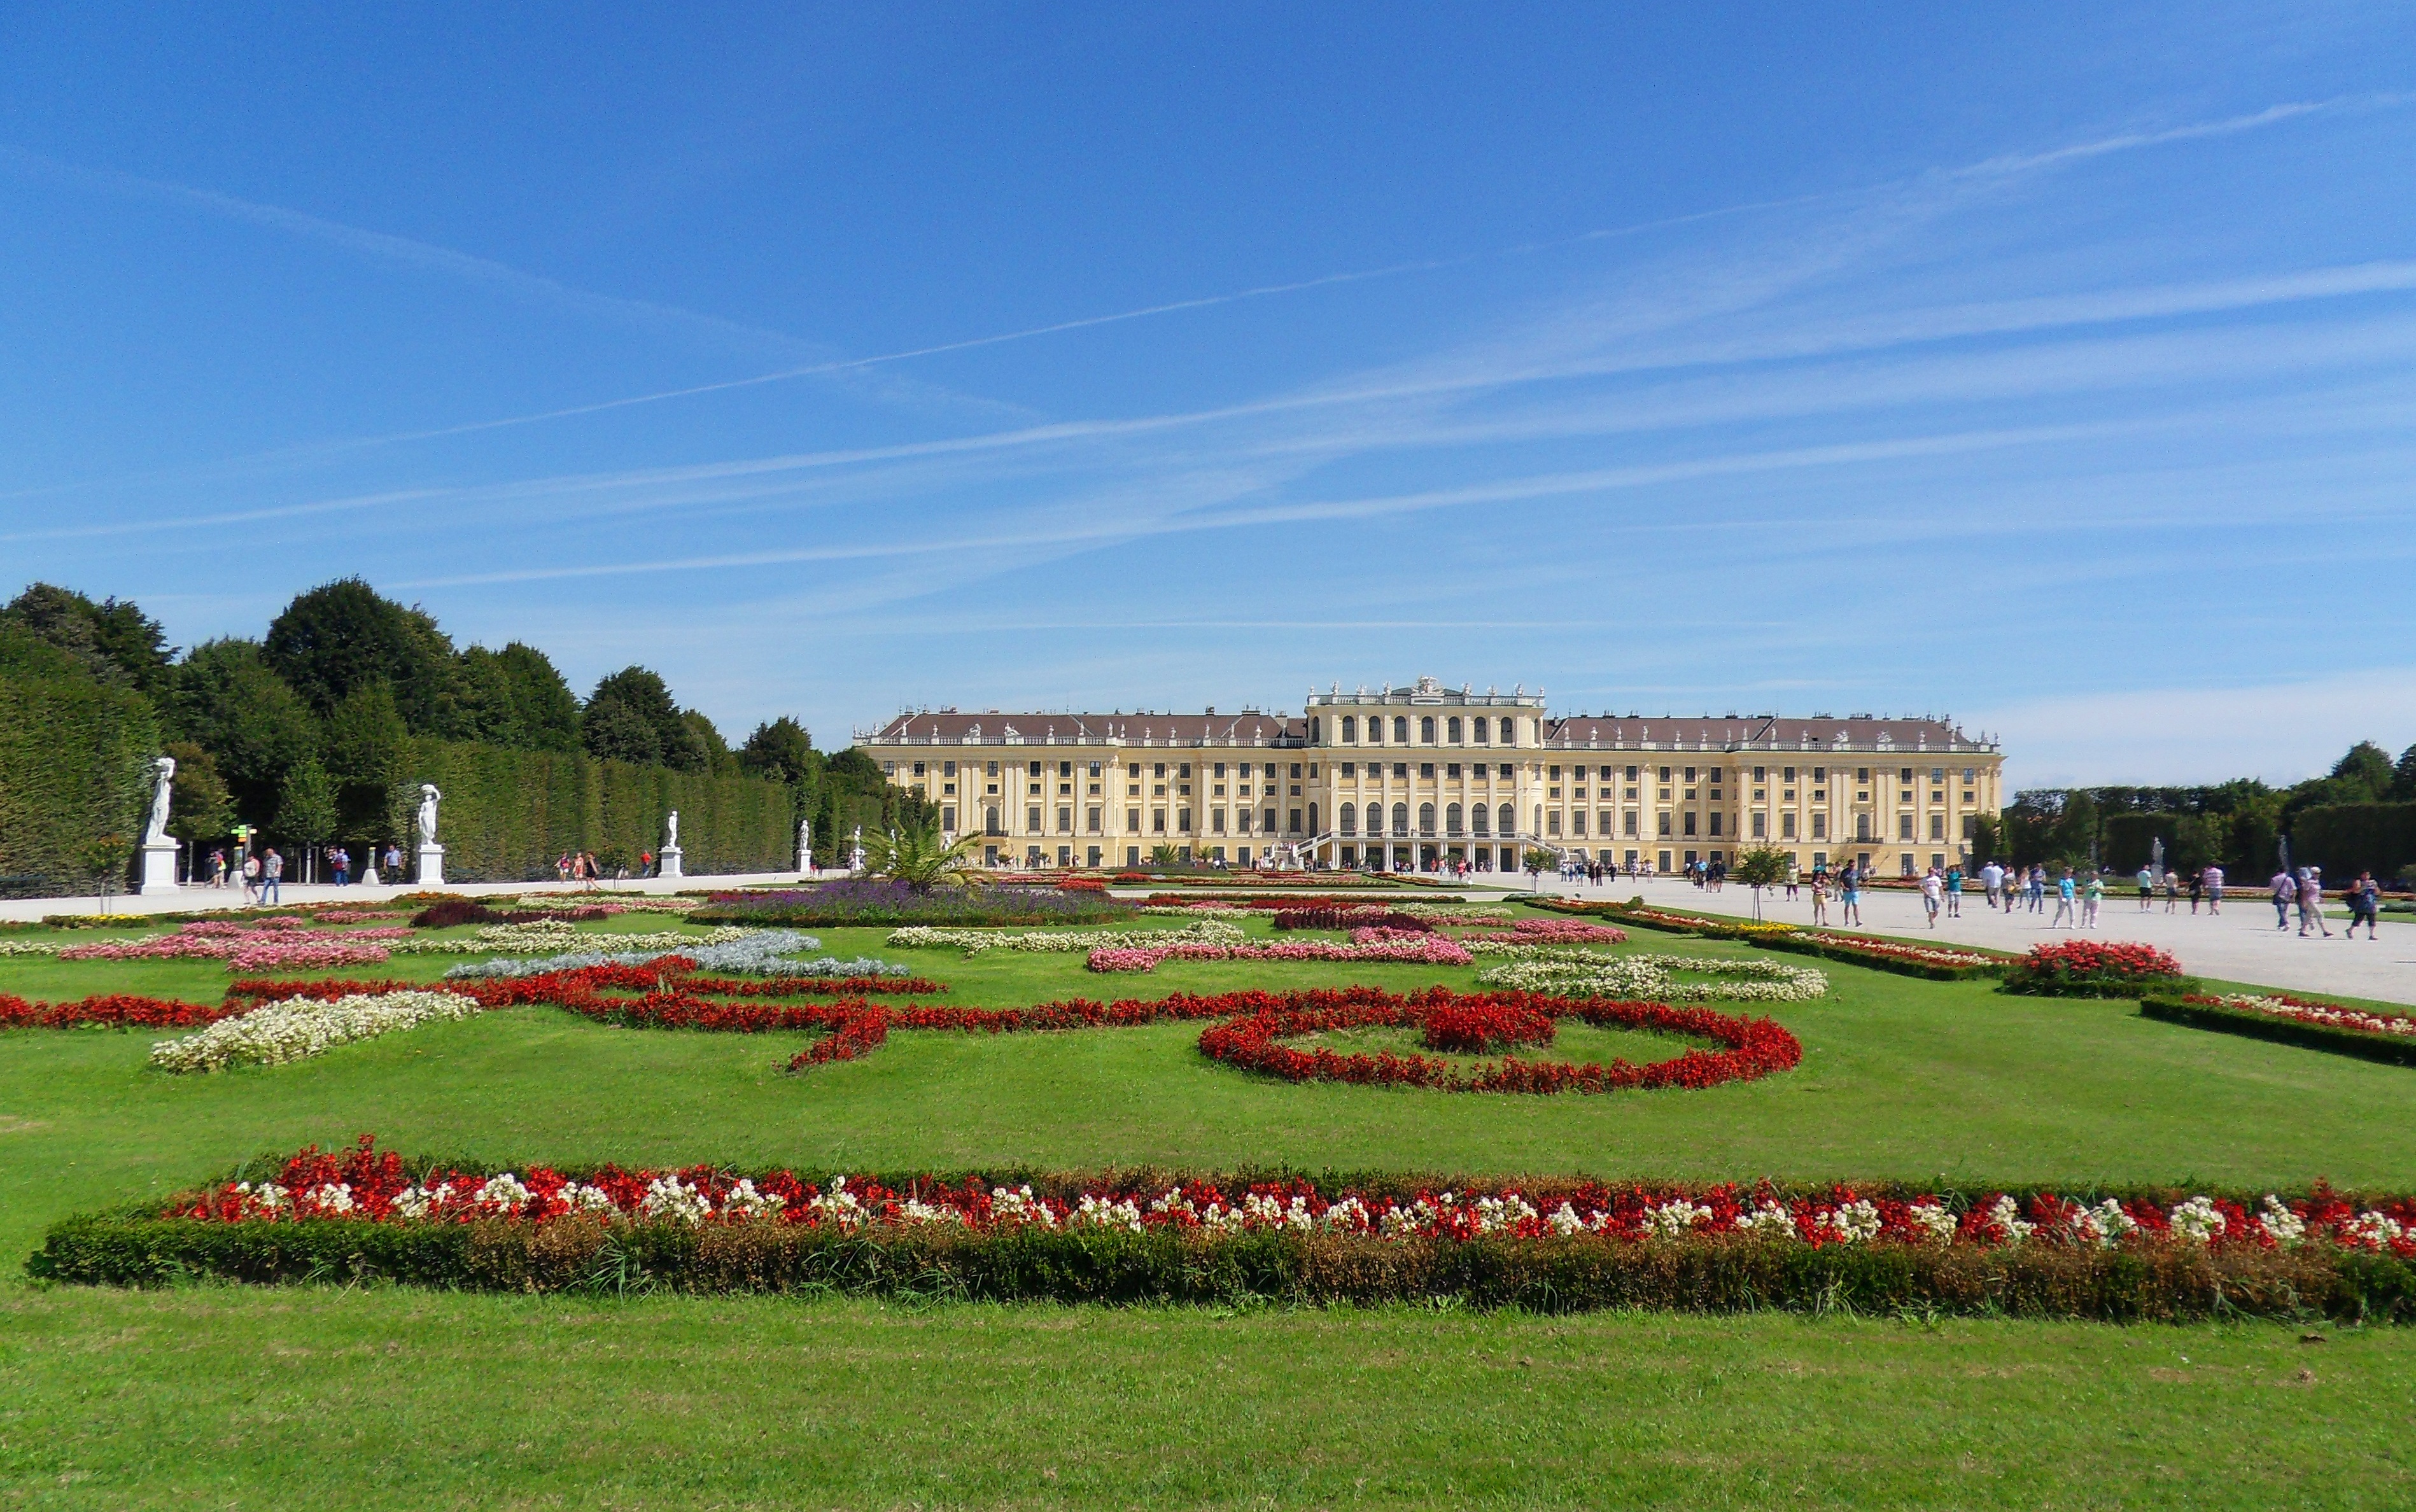
grass, architecture, structure, field, farm, lawn, flower, chateau, palace, park, castle, garden, stadium, austria, buildings, vienna, estate, schonbrunn, rural area, sport venue